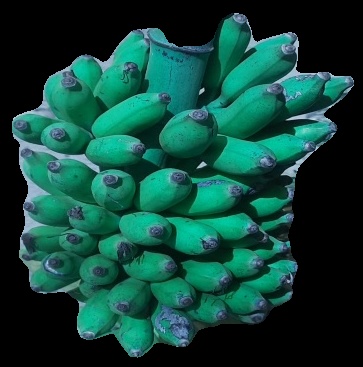
Variety: elakki-bale
Grade: grade3